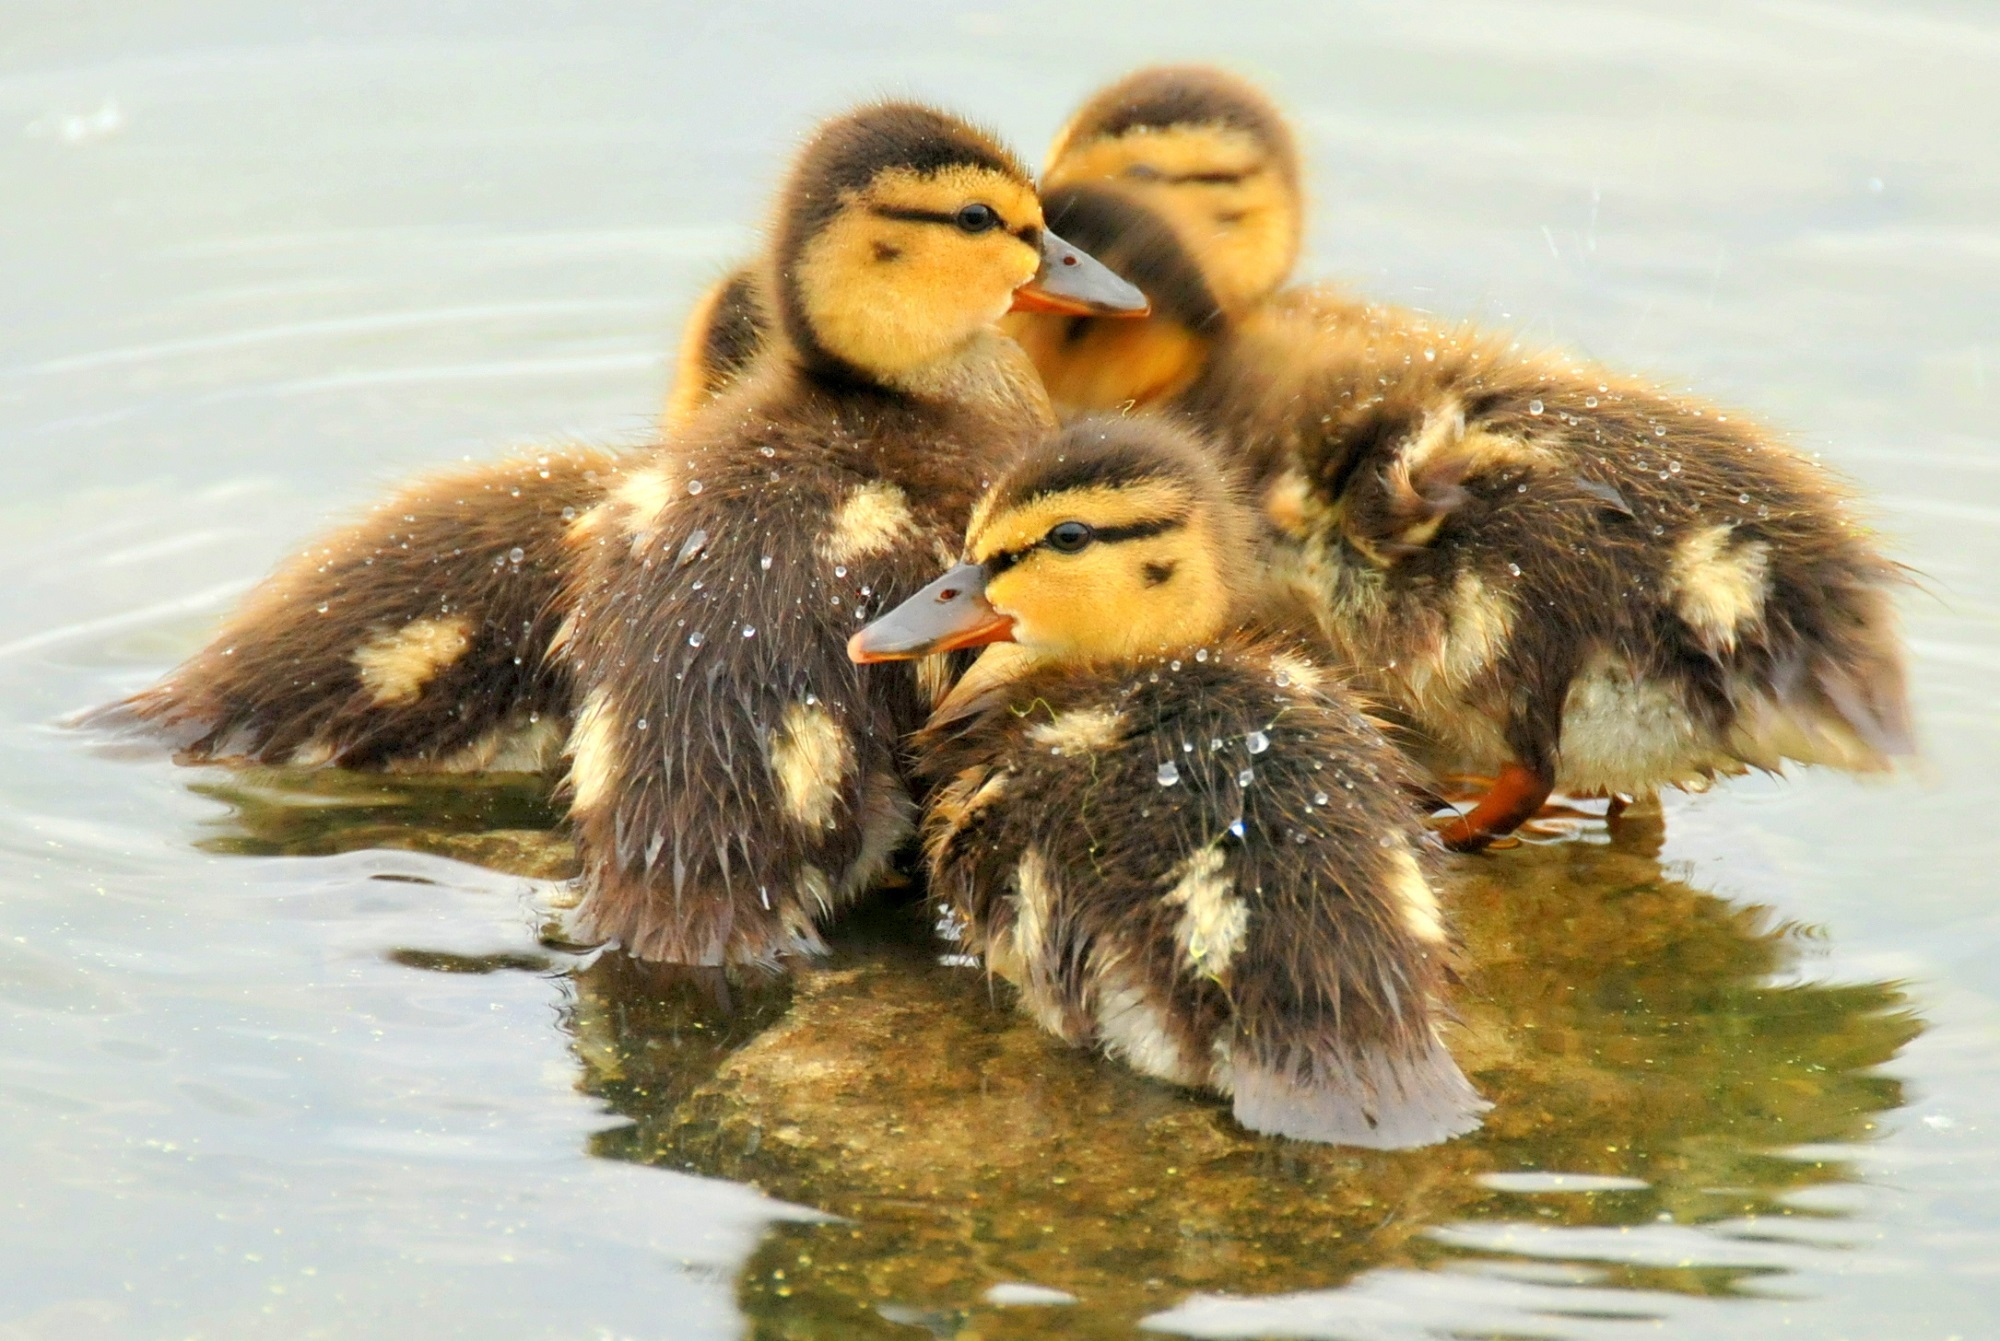
water, nature, bird, wing, cute, wildlife, portrait, young, beak, fauna, poultry, birds, duck, vertebrate, ducks, waterfowl, babies, water bird, mallard, mallard ducklings, ducks geese and swans, seaduck